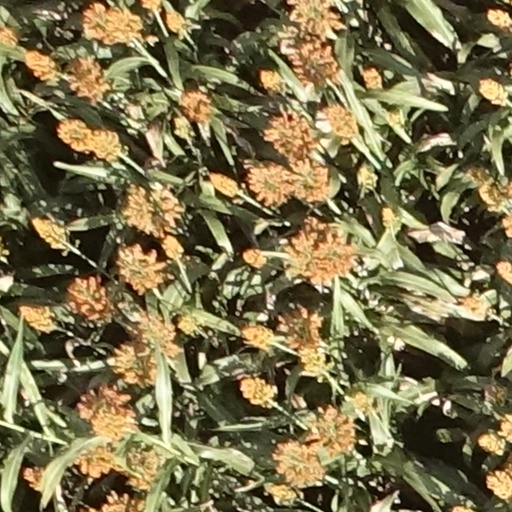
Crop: sorghum